Nanne Zwiep

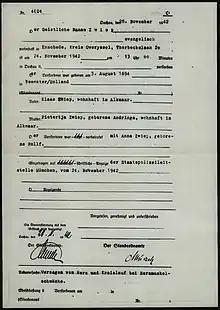
Death certificate of Zwiep, prisoner in Dachau Nazi Concentration Camp. Reported cause of death: "Heart and circulation failure caused by cardiac insufficiency."

The Reverend Nanne Zwiep (3 August 1894 in Beemster, North Holland – 24 November 1942 in Dachau) was a pastor of the Dutch Reformed Church in the town of Enschede. He was arrested by the Nazis during the German occupation of the Netherlands and murdered in the concentration camp at Dachau near Munich.